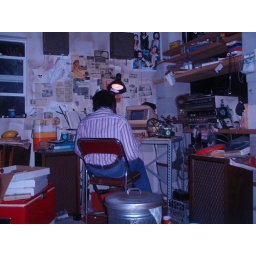
An unidentified computer nerd, building future programs and monopolies in his garage.